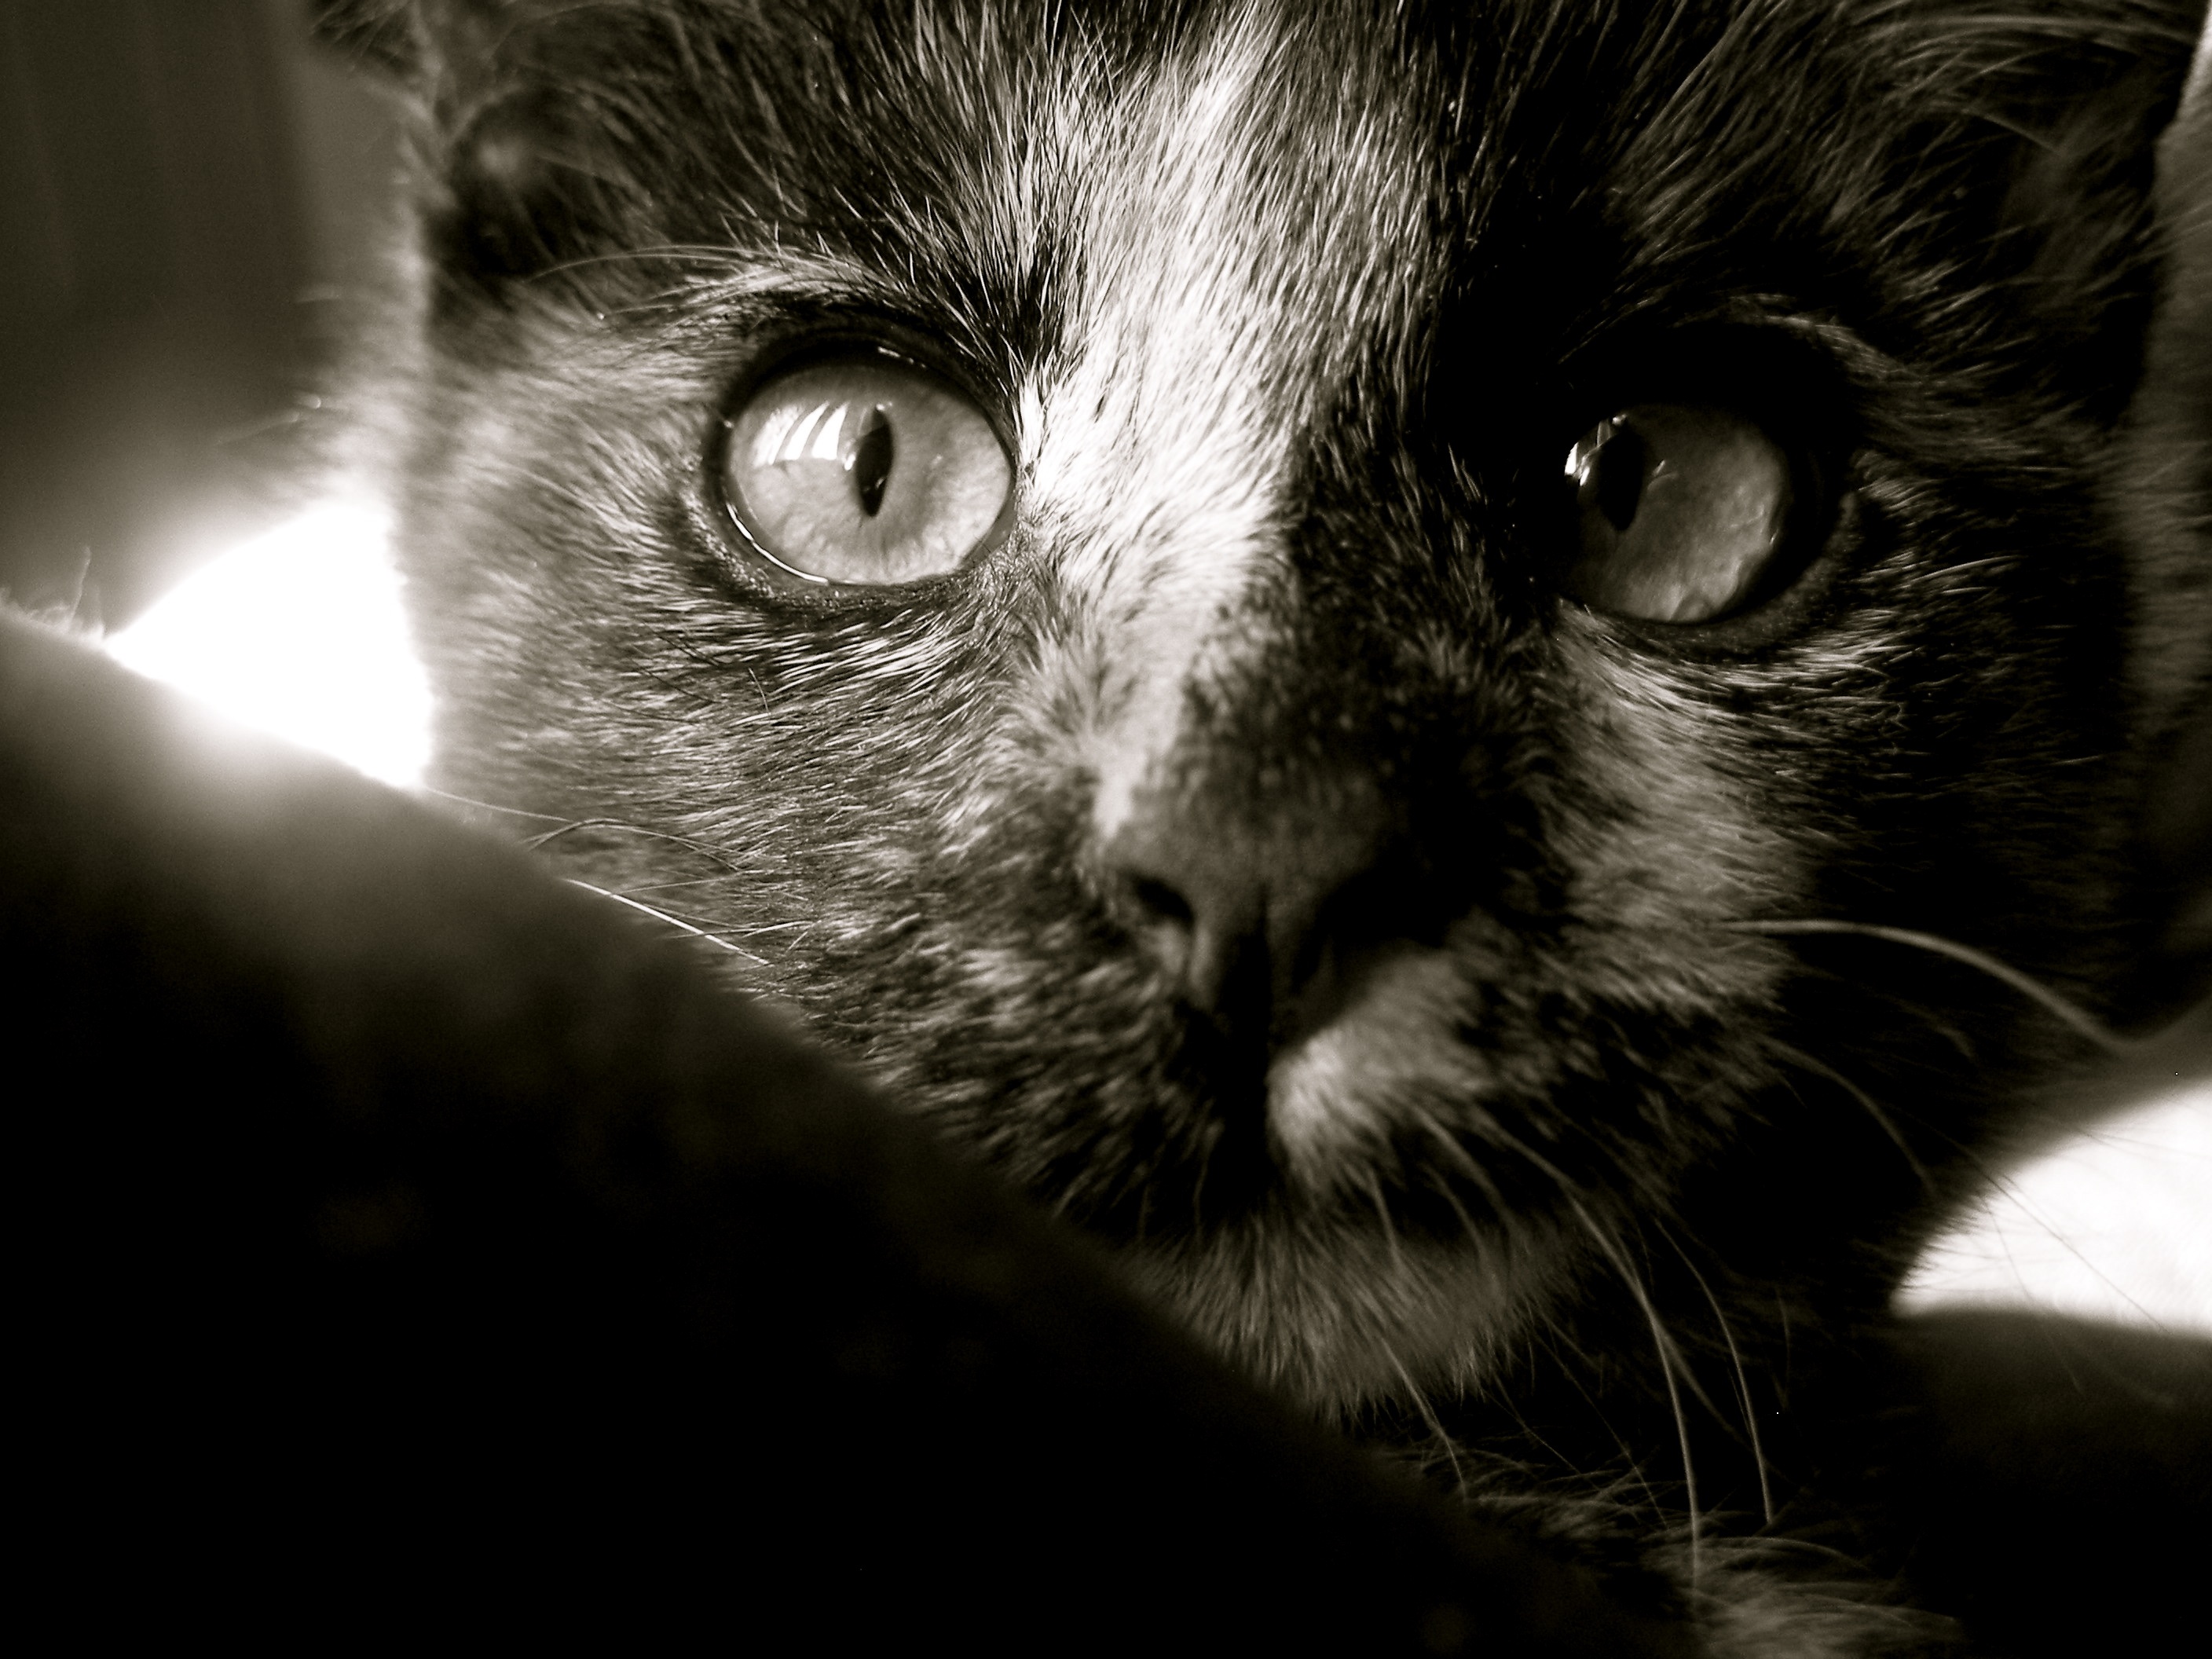
black and white, white, animal, cute, pet, fur, fluffy, kitten, cat, feline, tabby, mammal, darkness, black cat, black, monochrome, close up, nose, eyes, whiskers, snout, eye, vertebrate, adorable, fierce, striking, monochrome photography, small to medium sized cats, cat like mammal, young small